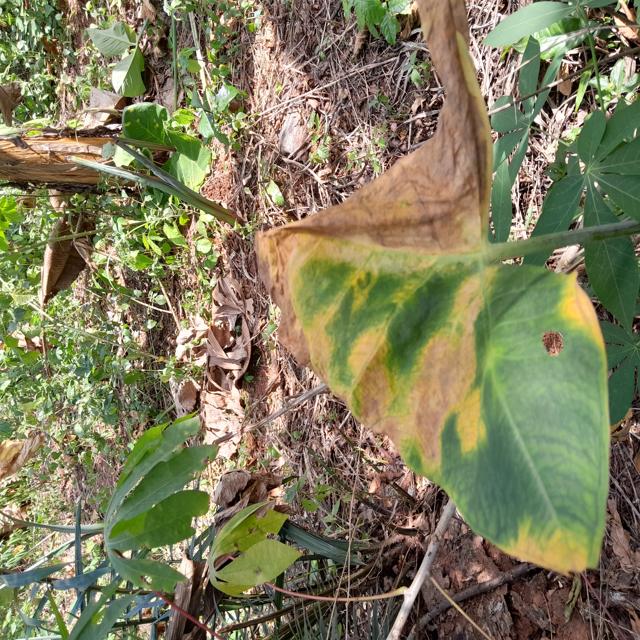
Label: Late_Blight